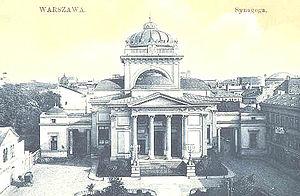
La grande synagogue de Varsovie, aujourd'hui disparue, était la plus grande synagogue de Varsovie.